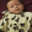
Label: baby